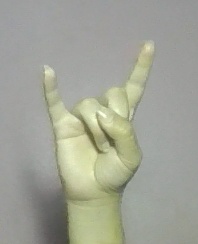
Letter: la